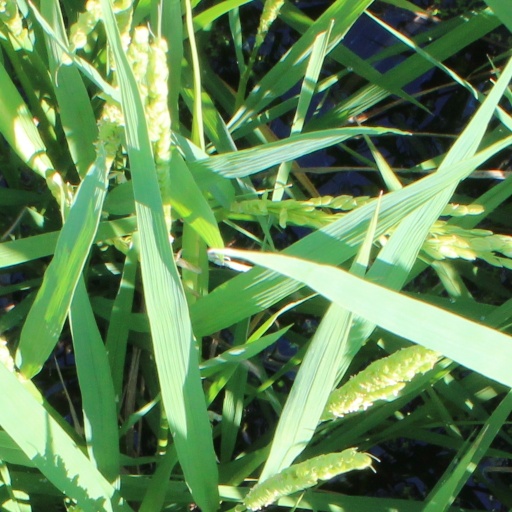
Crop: rice